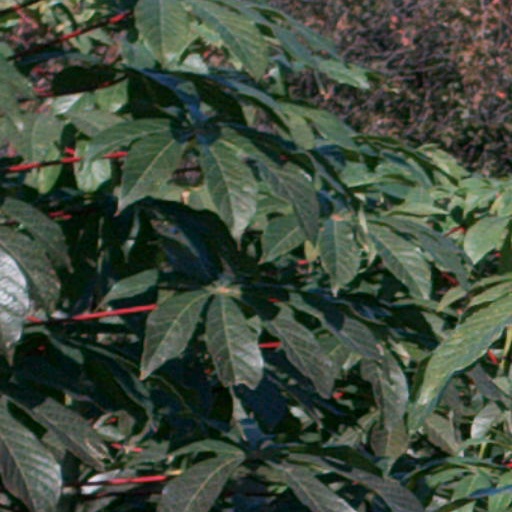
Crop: cassava